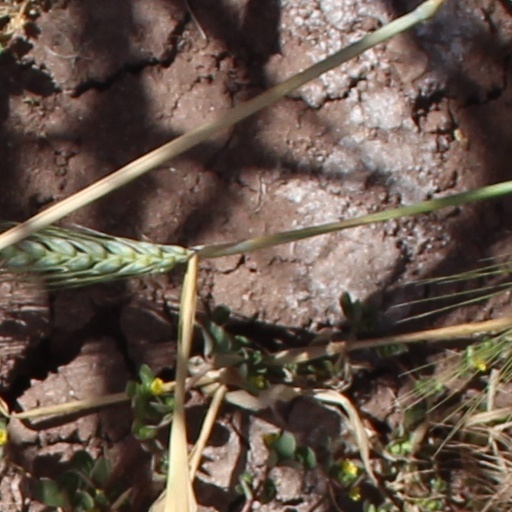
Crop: wheat